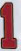
Number: 1